Oteen Veterans Administration Hospital Historic District

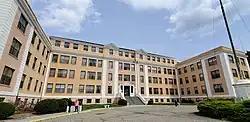
Oteen Veterans Hospital Administration Building, 2021

Oteen Veterans Administration Hospital Historic District is a historic hospital complex and national historic district located at Asheville, Buncombe County, North Carolina. The district encompasses 18 contributing buildings and 1 contributing structure associated with the Veterans' Administration hospital at Asheville. They were built between 1924 and 1940, and include white frame Colonial Revival and massive yellow stucco Georgian Revival structures. Notable buildings include the Administration Building (1928), Wards A and B (1925), Wards C and D (1930), Wards E and F (1932), Kitchen (1926) and Dining Hall (1930), Officers' Quarters (1927), and Nurses Dormitories (1930 and 1932). In 1967, a new Asheville, VA Medical Center complex was built adjacent to the original.